Soldier Blade

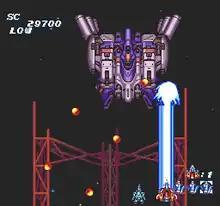
The player exchanges shots with the first stage boss.

"Soldier Blade" is a vertical-scrolling shooter video game, and the fourth in Hudson's successful "Star Soldier" series. The player assumes the role of the titular starship, which must complete each of the game's seven stages (referred to as "operations" in-game) in an effort to wipe out the Zeograd Army, an alien race bent on conquering Earth. Gameplay is often compared to its predecessor "Super Star Soldier", sharing many of its gameplay elements and mechanics, but with a heavy emphasis on speed.